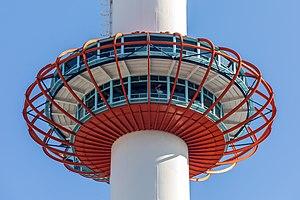
Plate-forme d'observation à 100
La Tour de Kyoto est une tour d'observation de la ville de Kyoto d'une hauteur de 131 mètres construite en décembre 1964. Elle fait face à la gare de Kyoto.